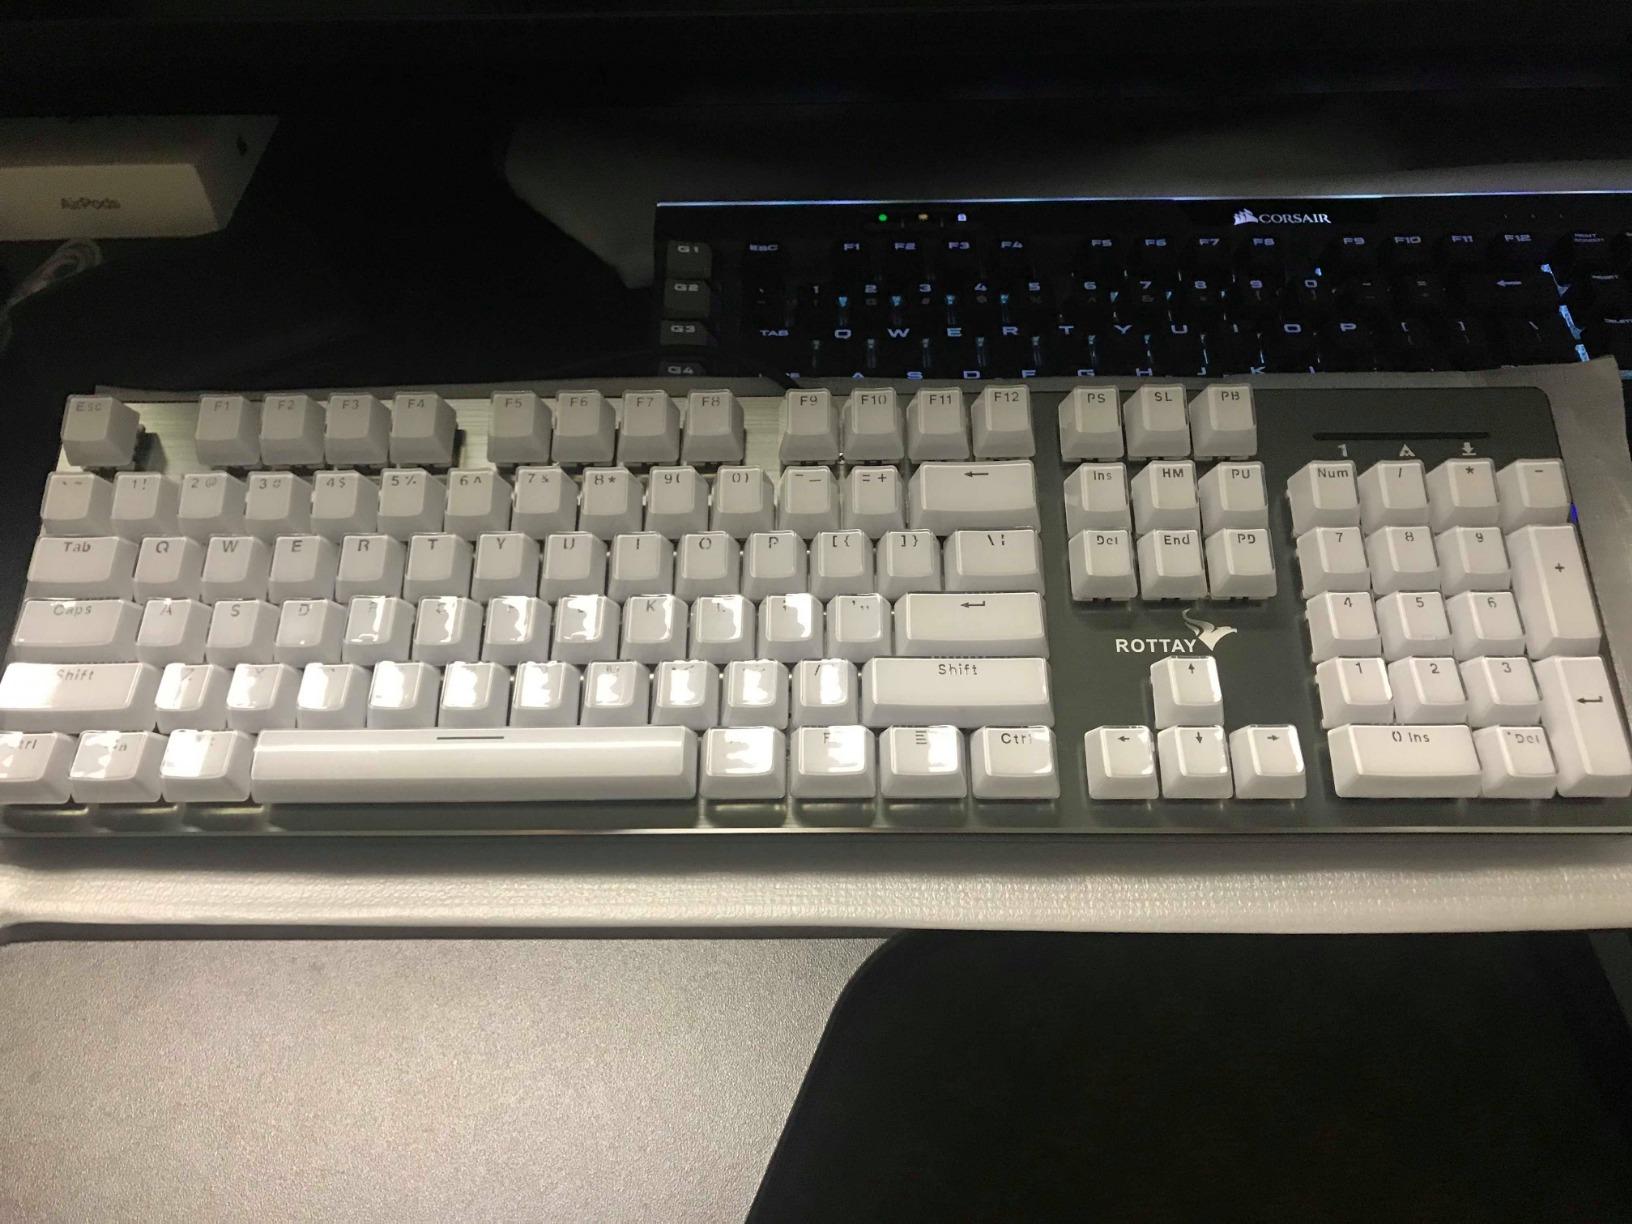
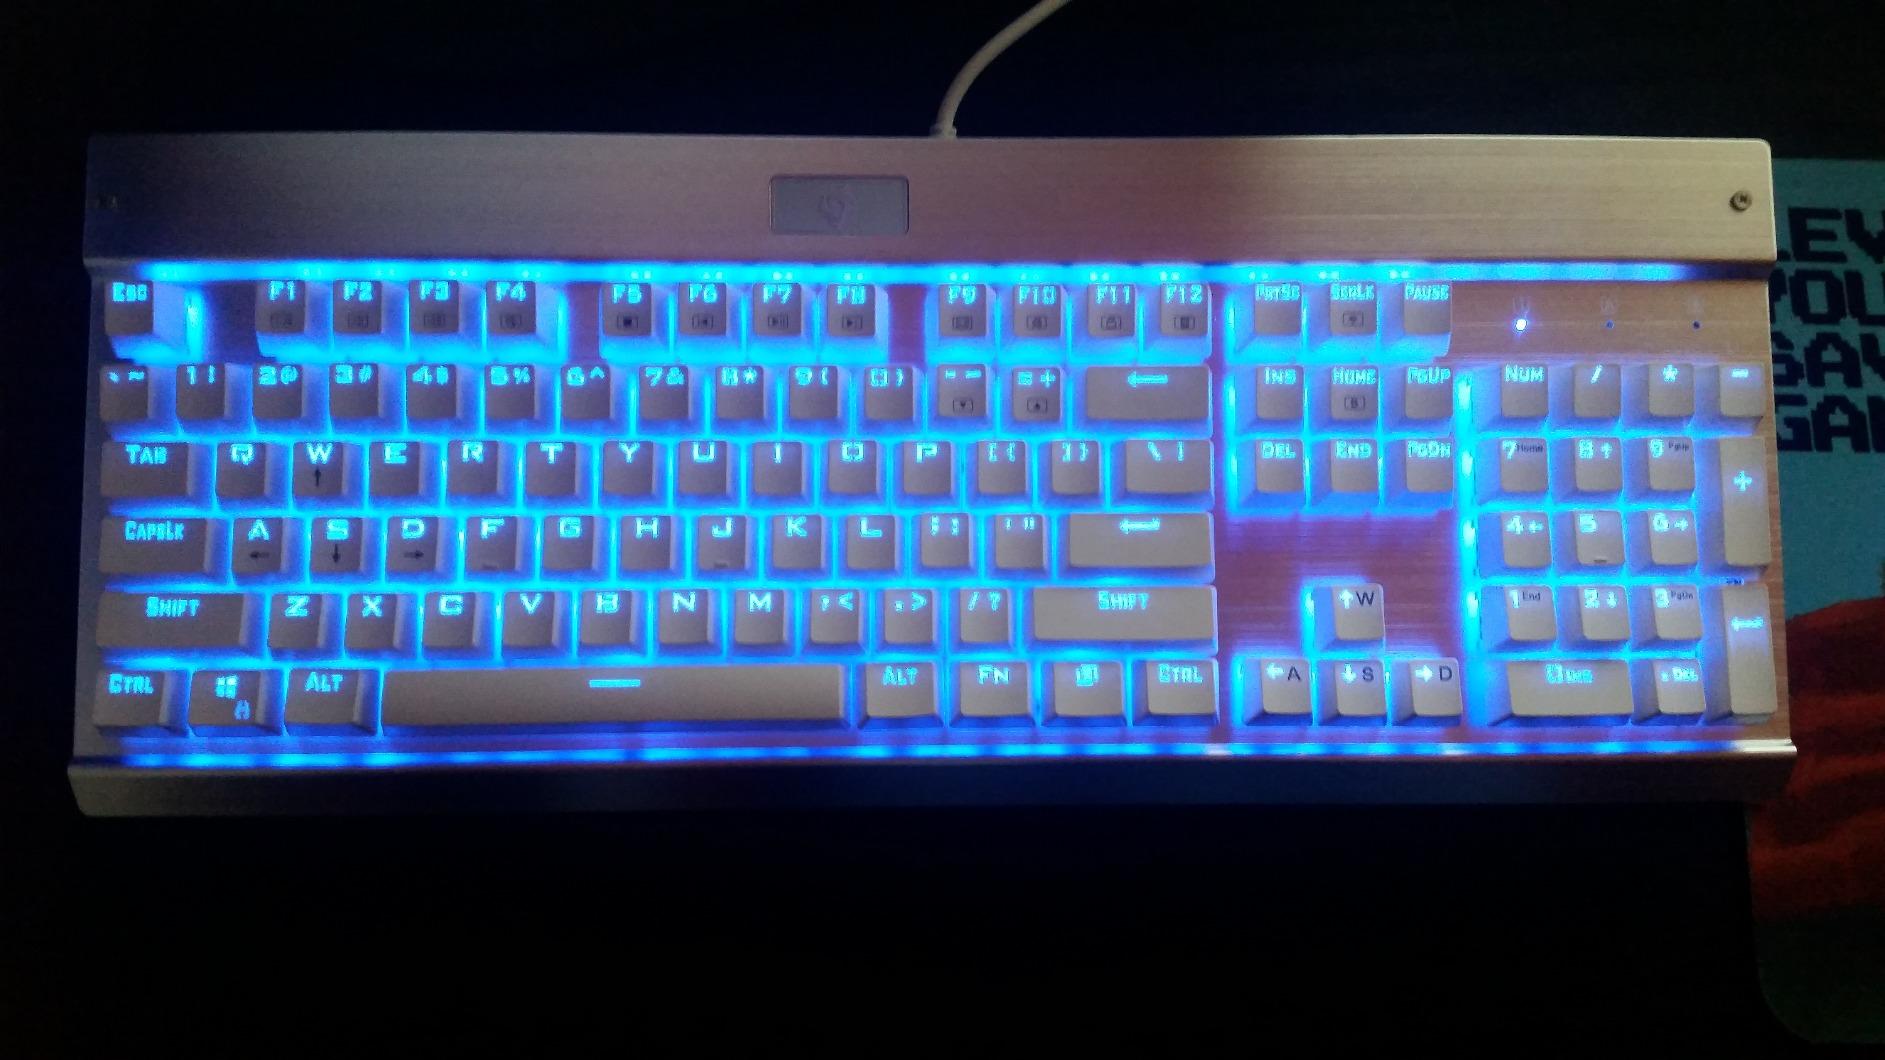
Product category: keyboard
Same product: no